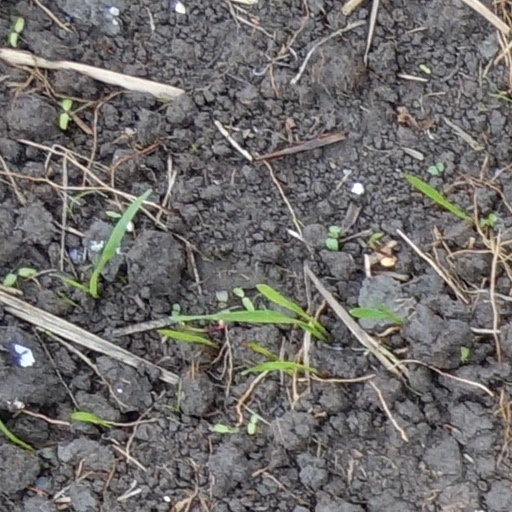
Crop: wheat